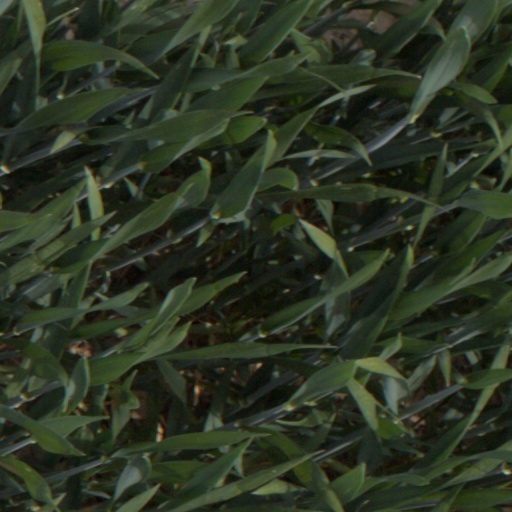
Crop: wheat